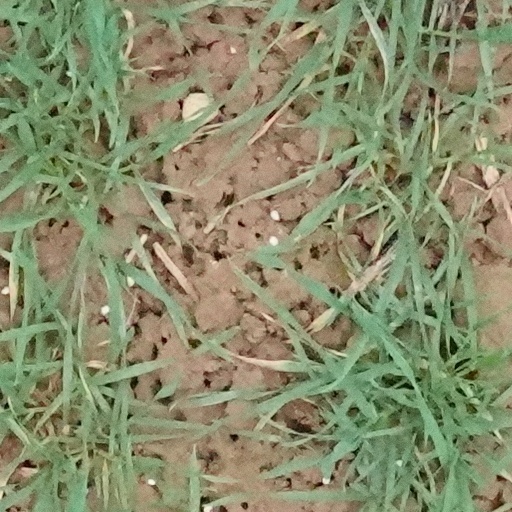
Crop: wheat